Cop au Vin

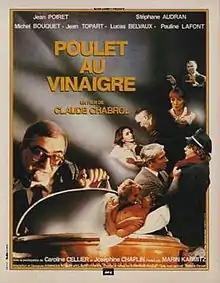
Film poster

Cop au Vin is a 1985 French crime film directed by Claude Chabrol. It was entered into the 1985 Cannes Film Festival. The original French title is a pun: it literally means "vinegar chicken," but "poulet" is also French slang for "cop." The English title is also a pun on coq au vin. Chabrol made a sequel in 1986 titled "Inspecteur Lavardin".